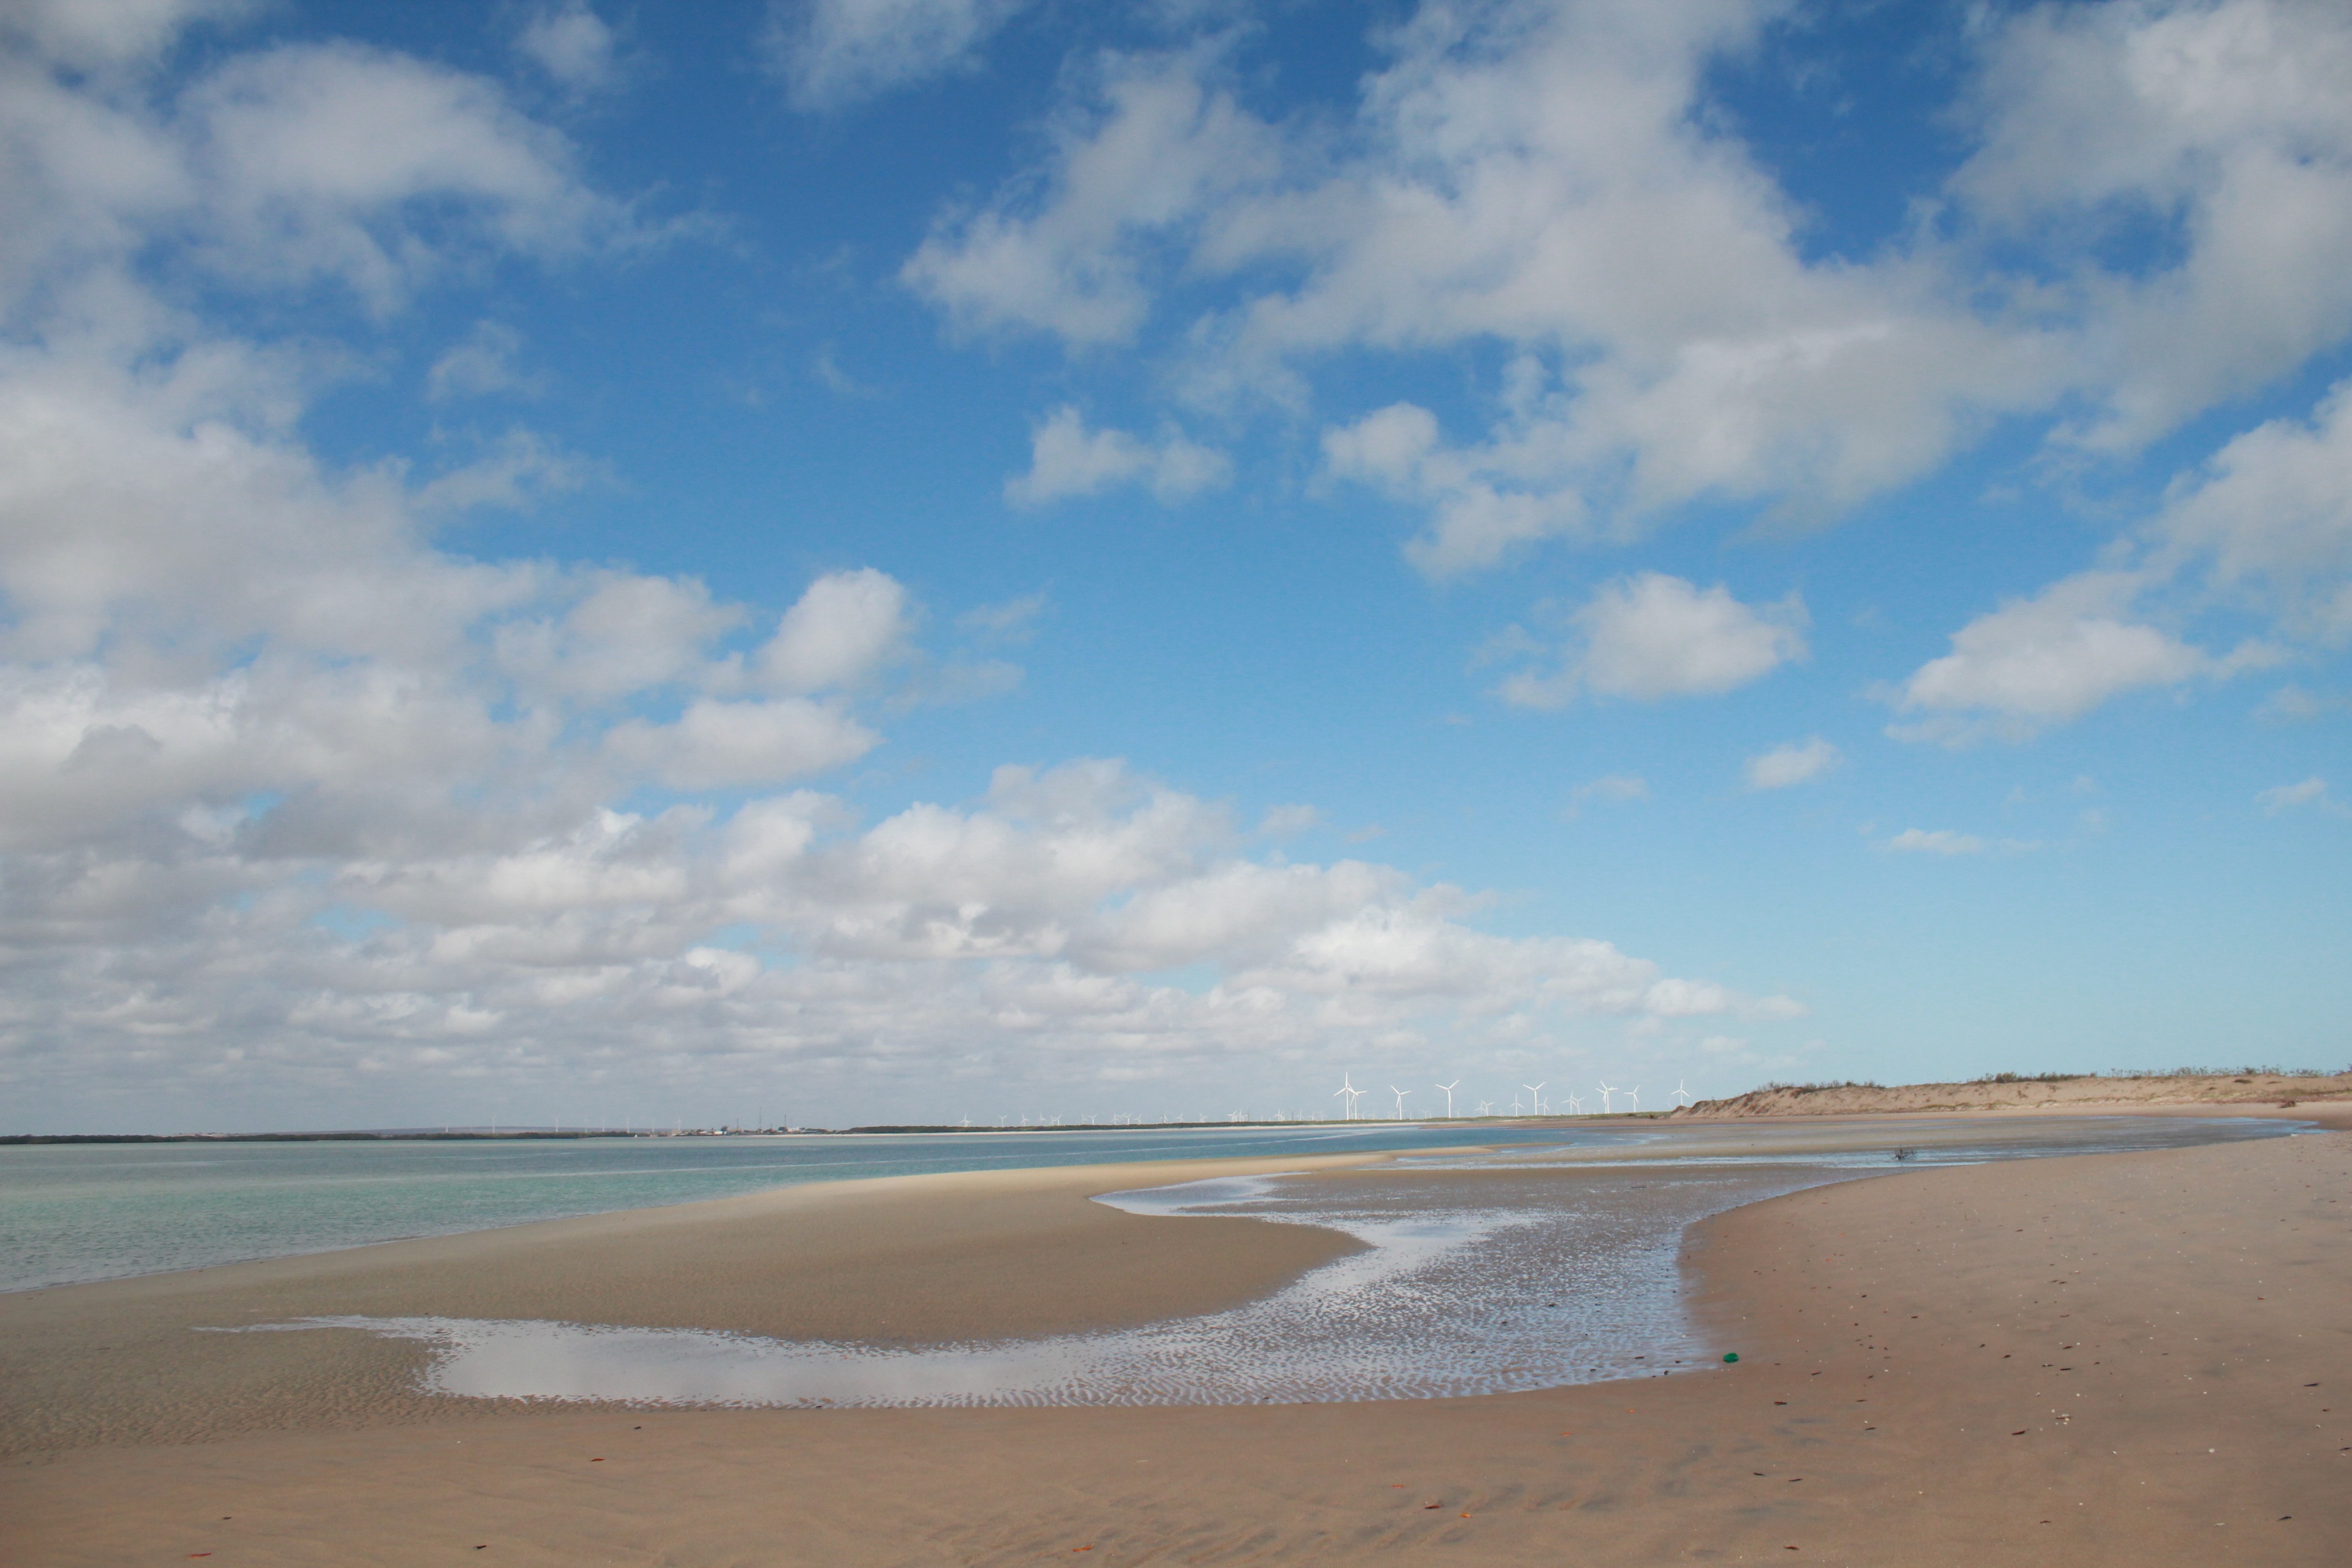
beach, sea, coast, nature, sand, ocean, horizon, cloud, sky, shore, wave, wind, vacation, bay, blue, body of water, blue sky, day, habitat, natural environment, wind wave